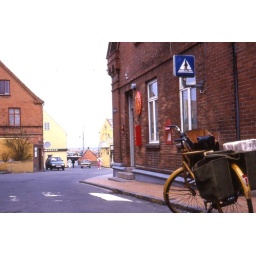
The major town of the island. A Lada car is in the middle distance,  A stamp machine on the wall.